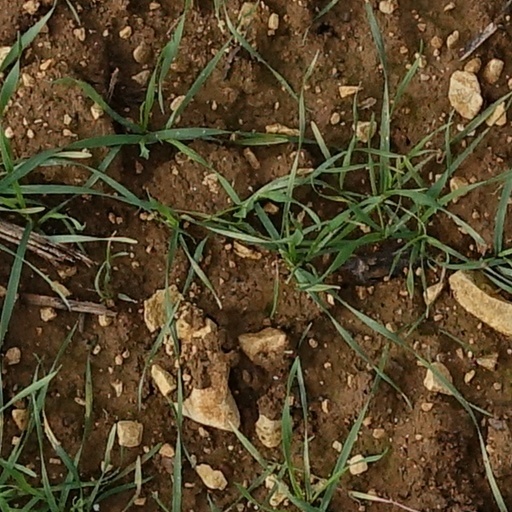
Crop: wheat